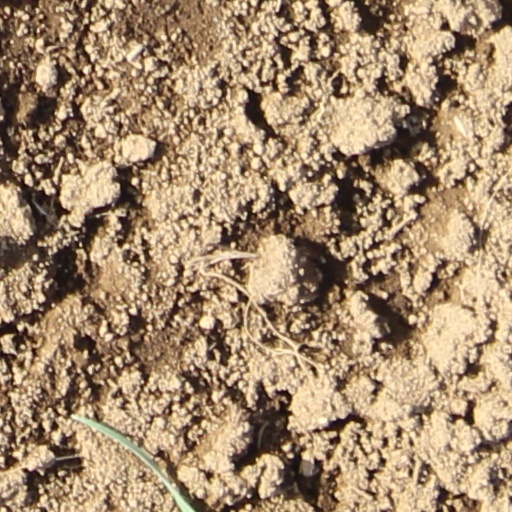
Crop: wheat